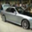
Label: automobile